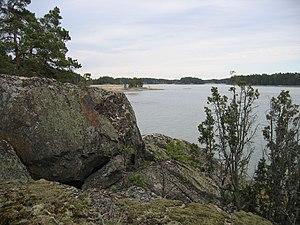
Masku est une municipalité situé dans le sud-ouest de la Finlande, dans la province de Finlande occidentale et la région de Finlande du Sud-Ouest.